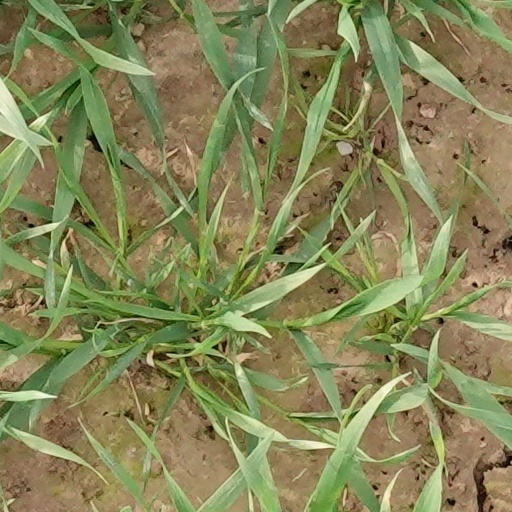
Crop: wheat